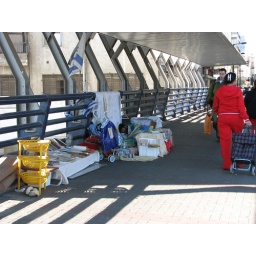
house by the train